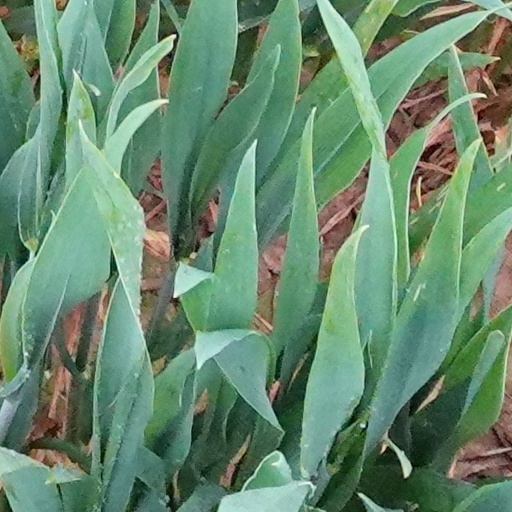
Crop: wheat